Takalik Abaj

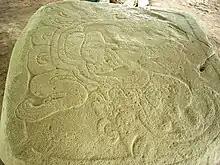
a flat stone with a sculpted bas-relief design. Two clawed feet at the left support a cartouche containing a seated figure, seen from the side with head to the right.

Altar 13 is another early Maya monument dating to the Late Preclassic. Like Altar 12 it was probably originally erected as a vertical stela. At some point it was deliberately broken, with severe damage inflicted upon the main portion of the sculpture, obliterating the central and lower portions. At a later date it was reused as a horizontal altar. The remains of two figures can be seen flanking the damage lower portion of the monument and the large head of the sacred bird survives above the area of damage. The right hand figure is wearing an interwoven skirt and is probably female.